Carlos Antônio da Rocha Paranhos

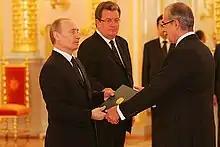
Vladimir Putin with Carlos Antonio da Rocha Paranhos (22 April 2008)

Carlos Antônio da Rocha Paranhos was the Ambassador Extraordinary and Plenipotentiary of the Federative Republic of Brazil to the Russian Federation from 2008 to 2013 and currently the Ambassador of the Federative Republic of Brazil to Myanmar, since 2020.